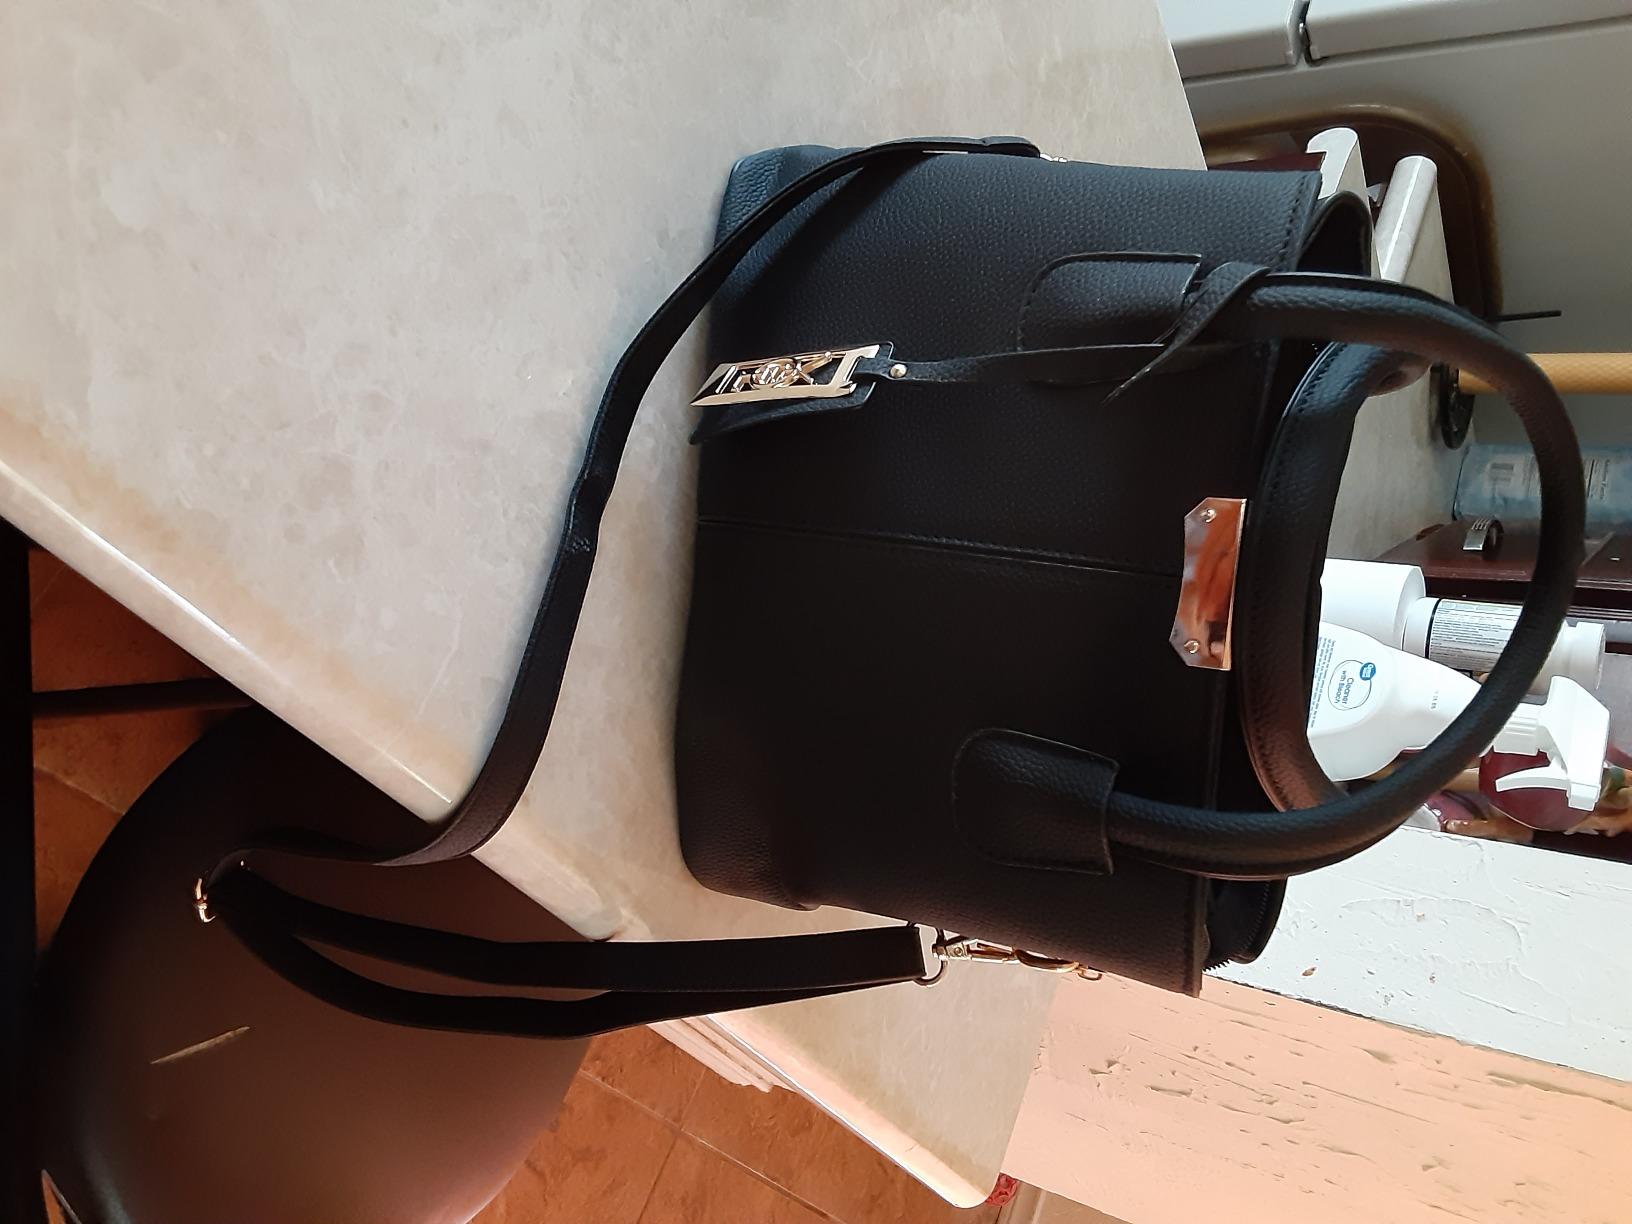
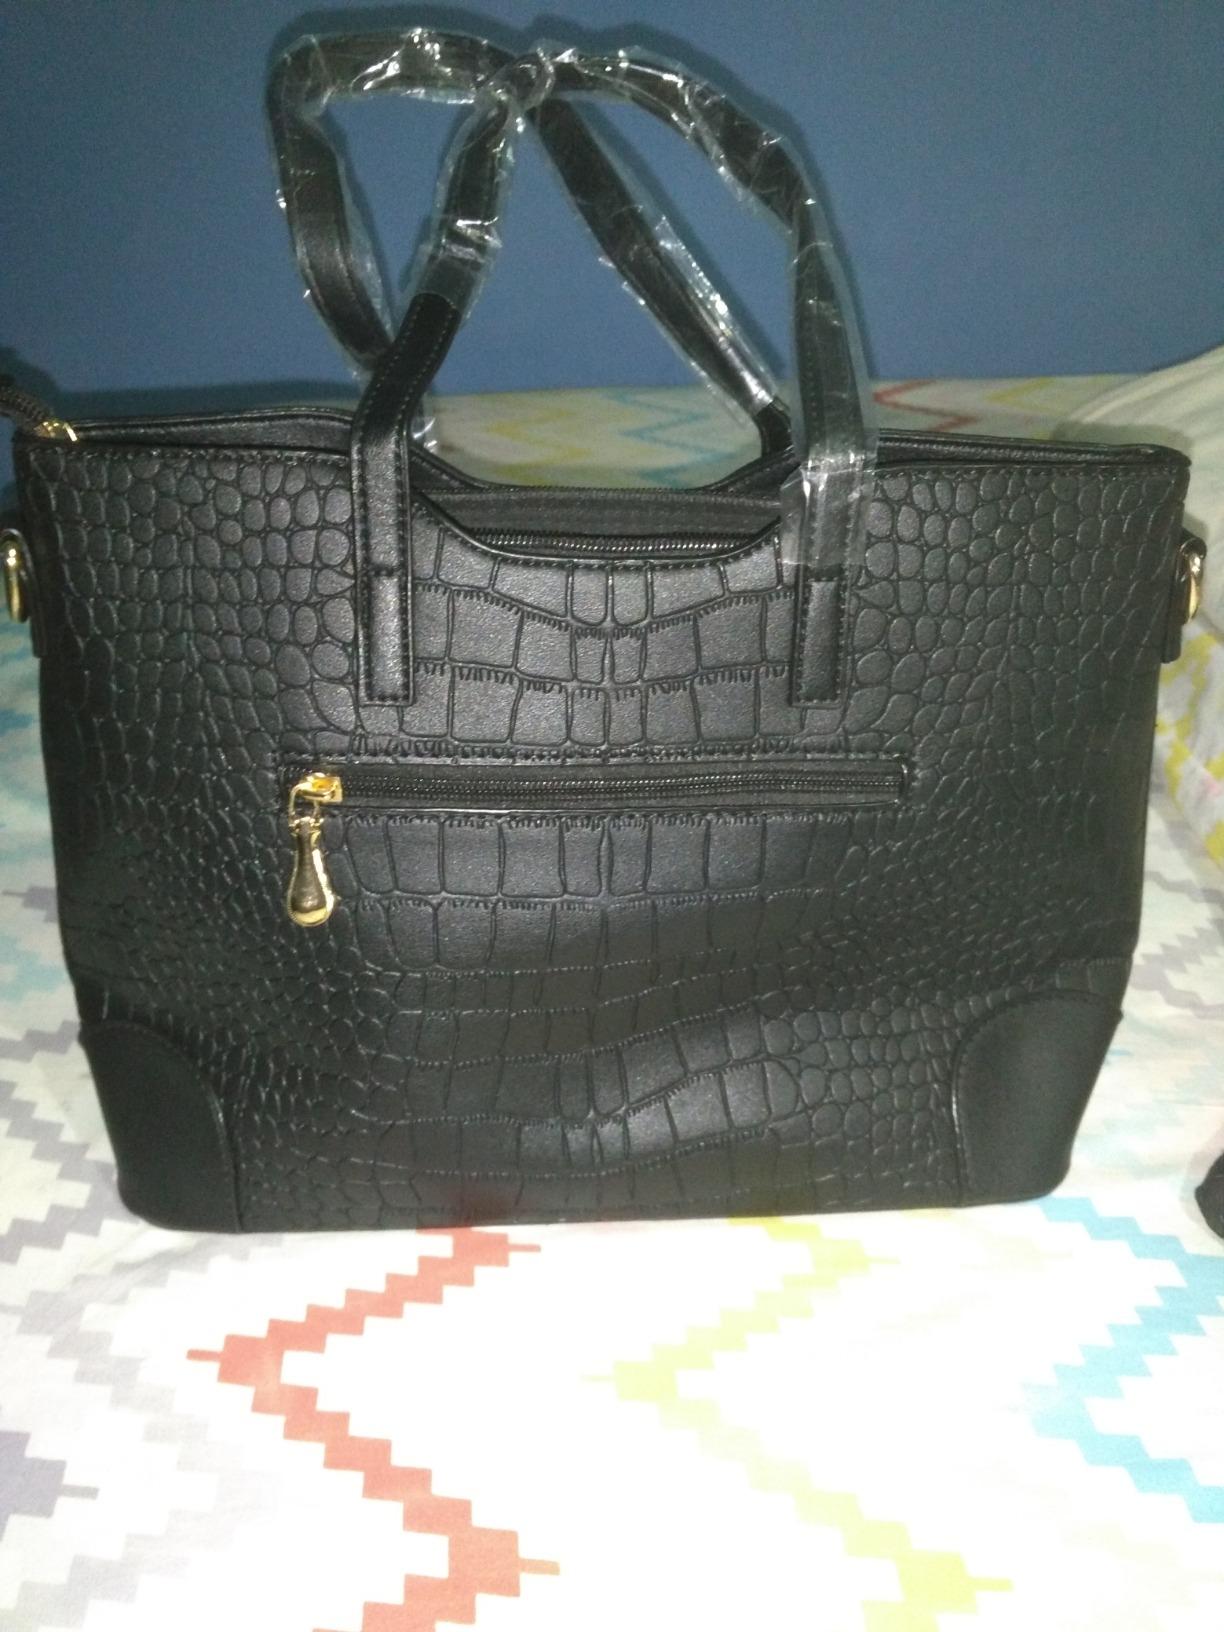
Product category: accessories_handbag
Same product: no